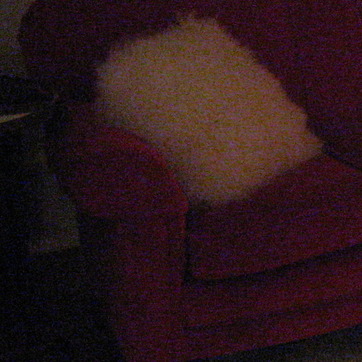
Material: fabric